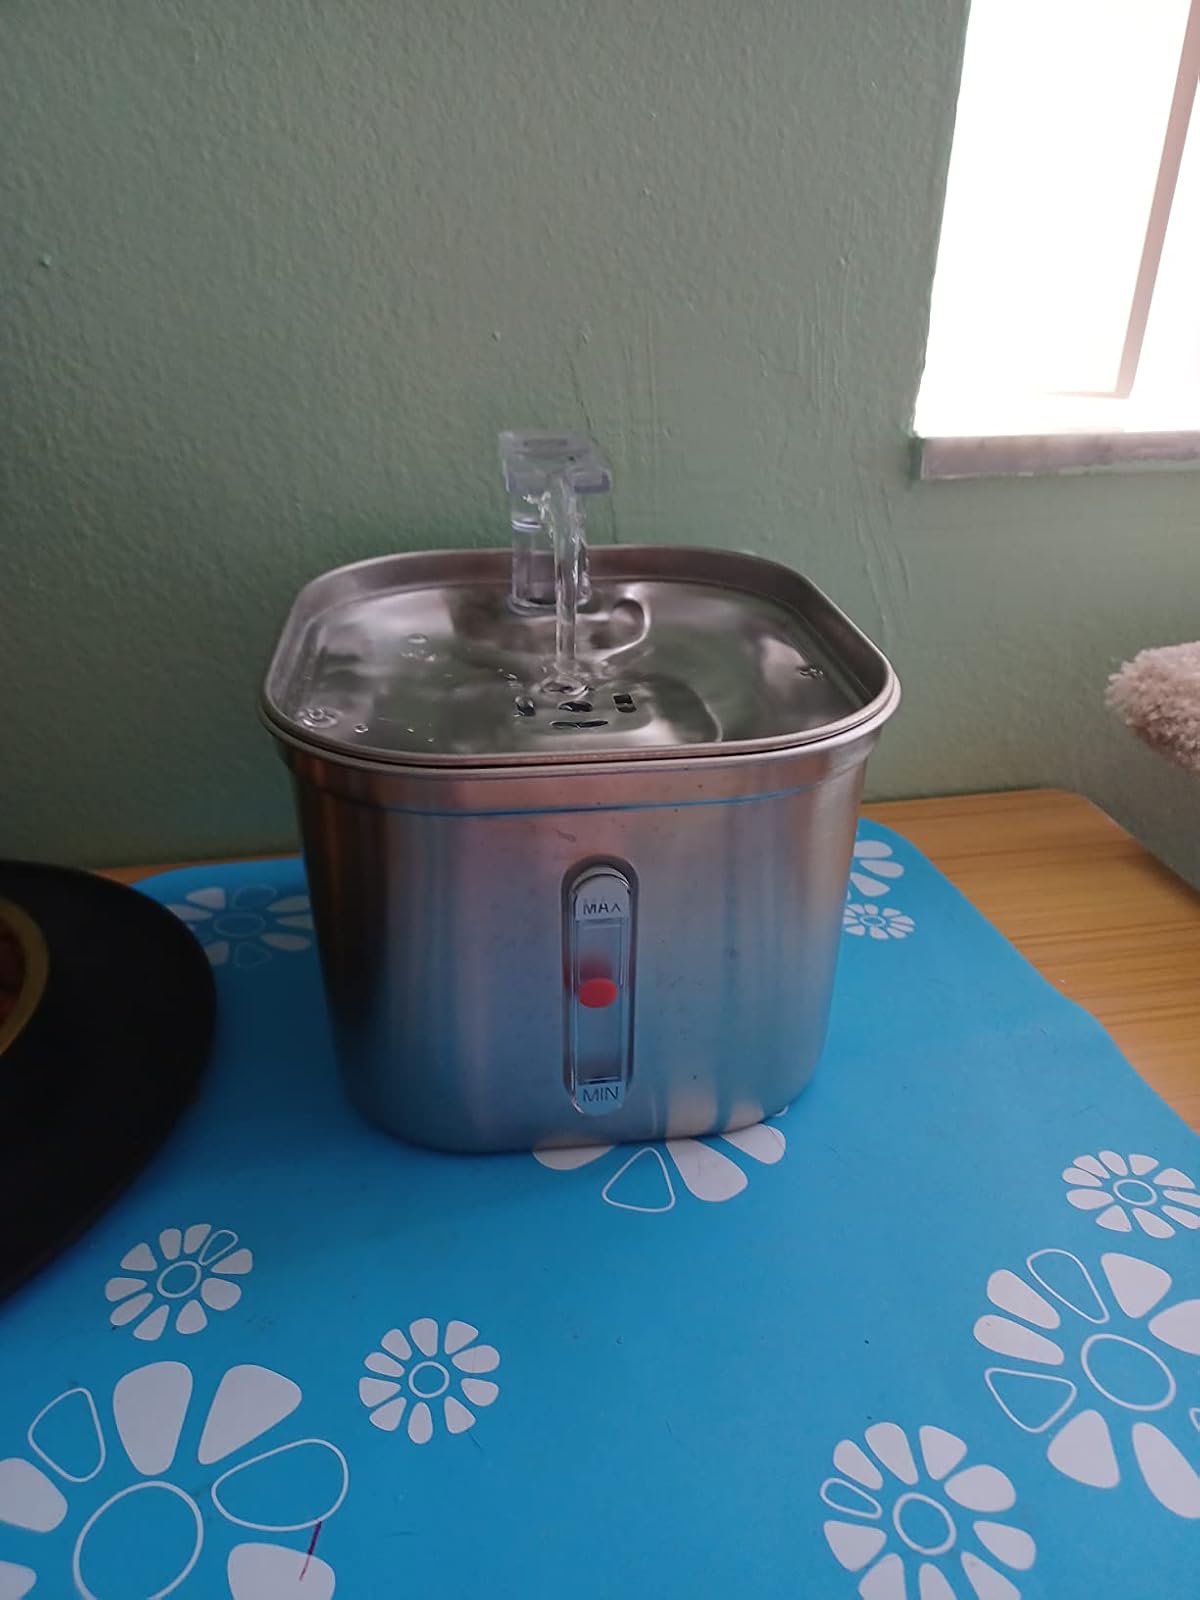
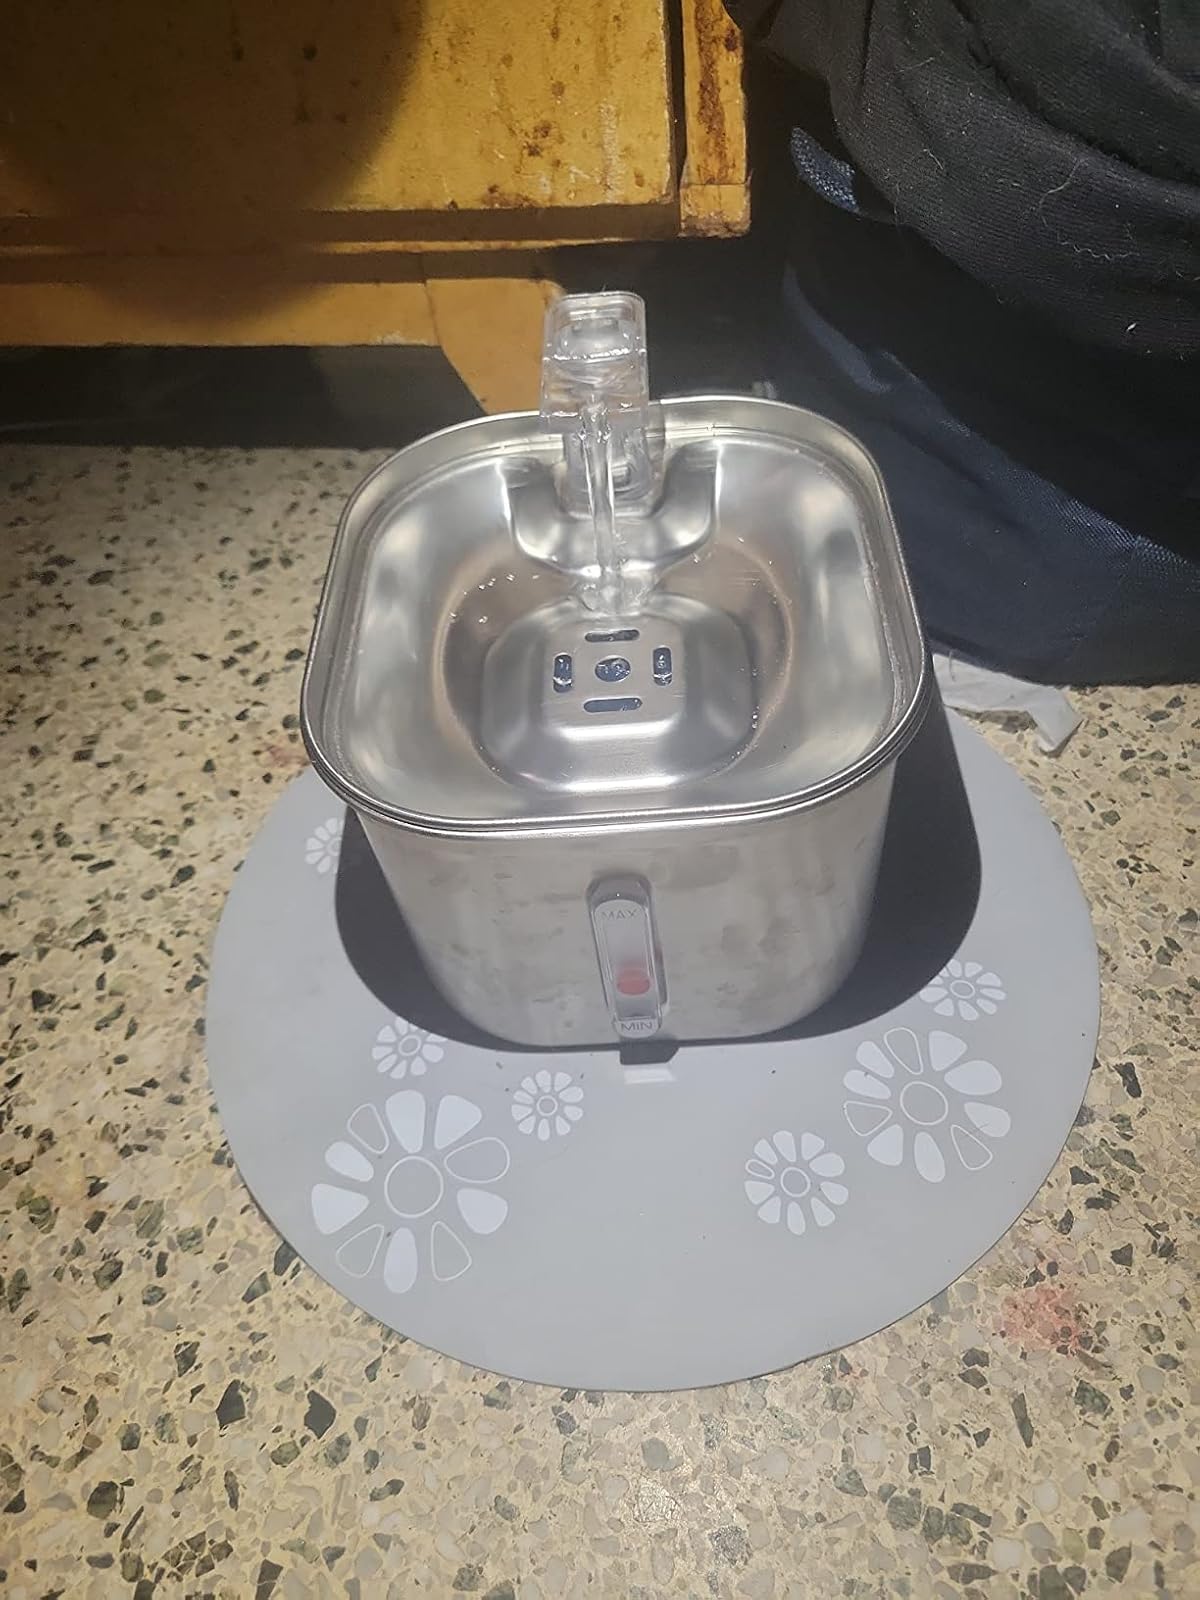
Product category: items_bowl
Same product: yes